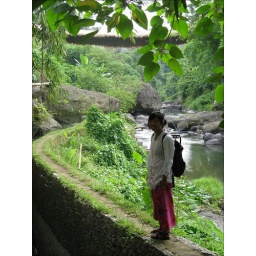
Amanda in a pink sarong with monkeys on it!